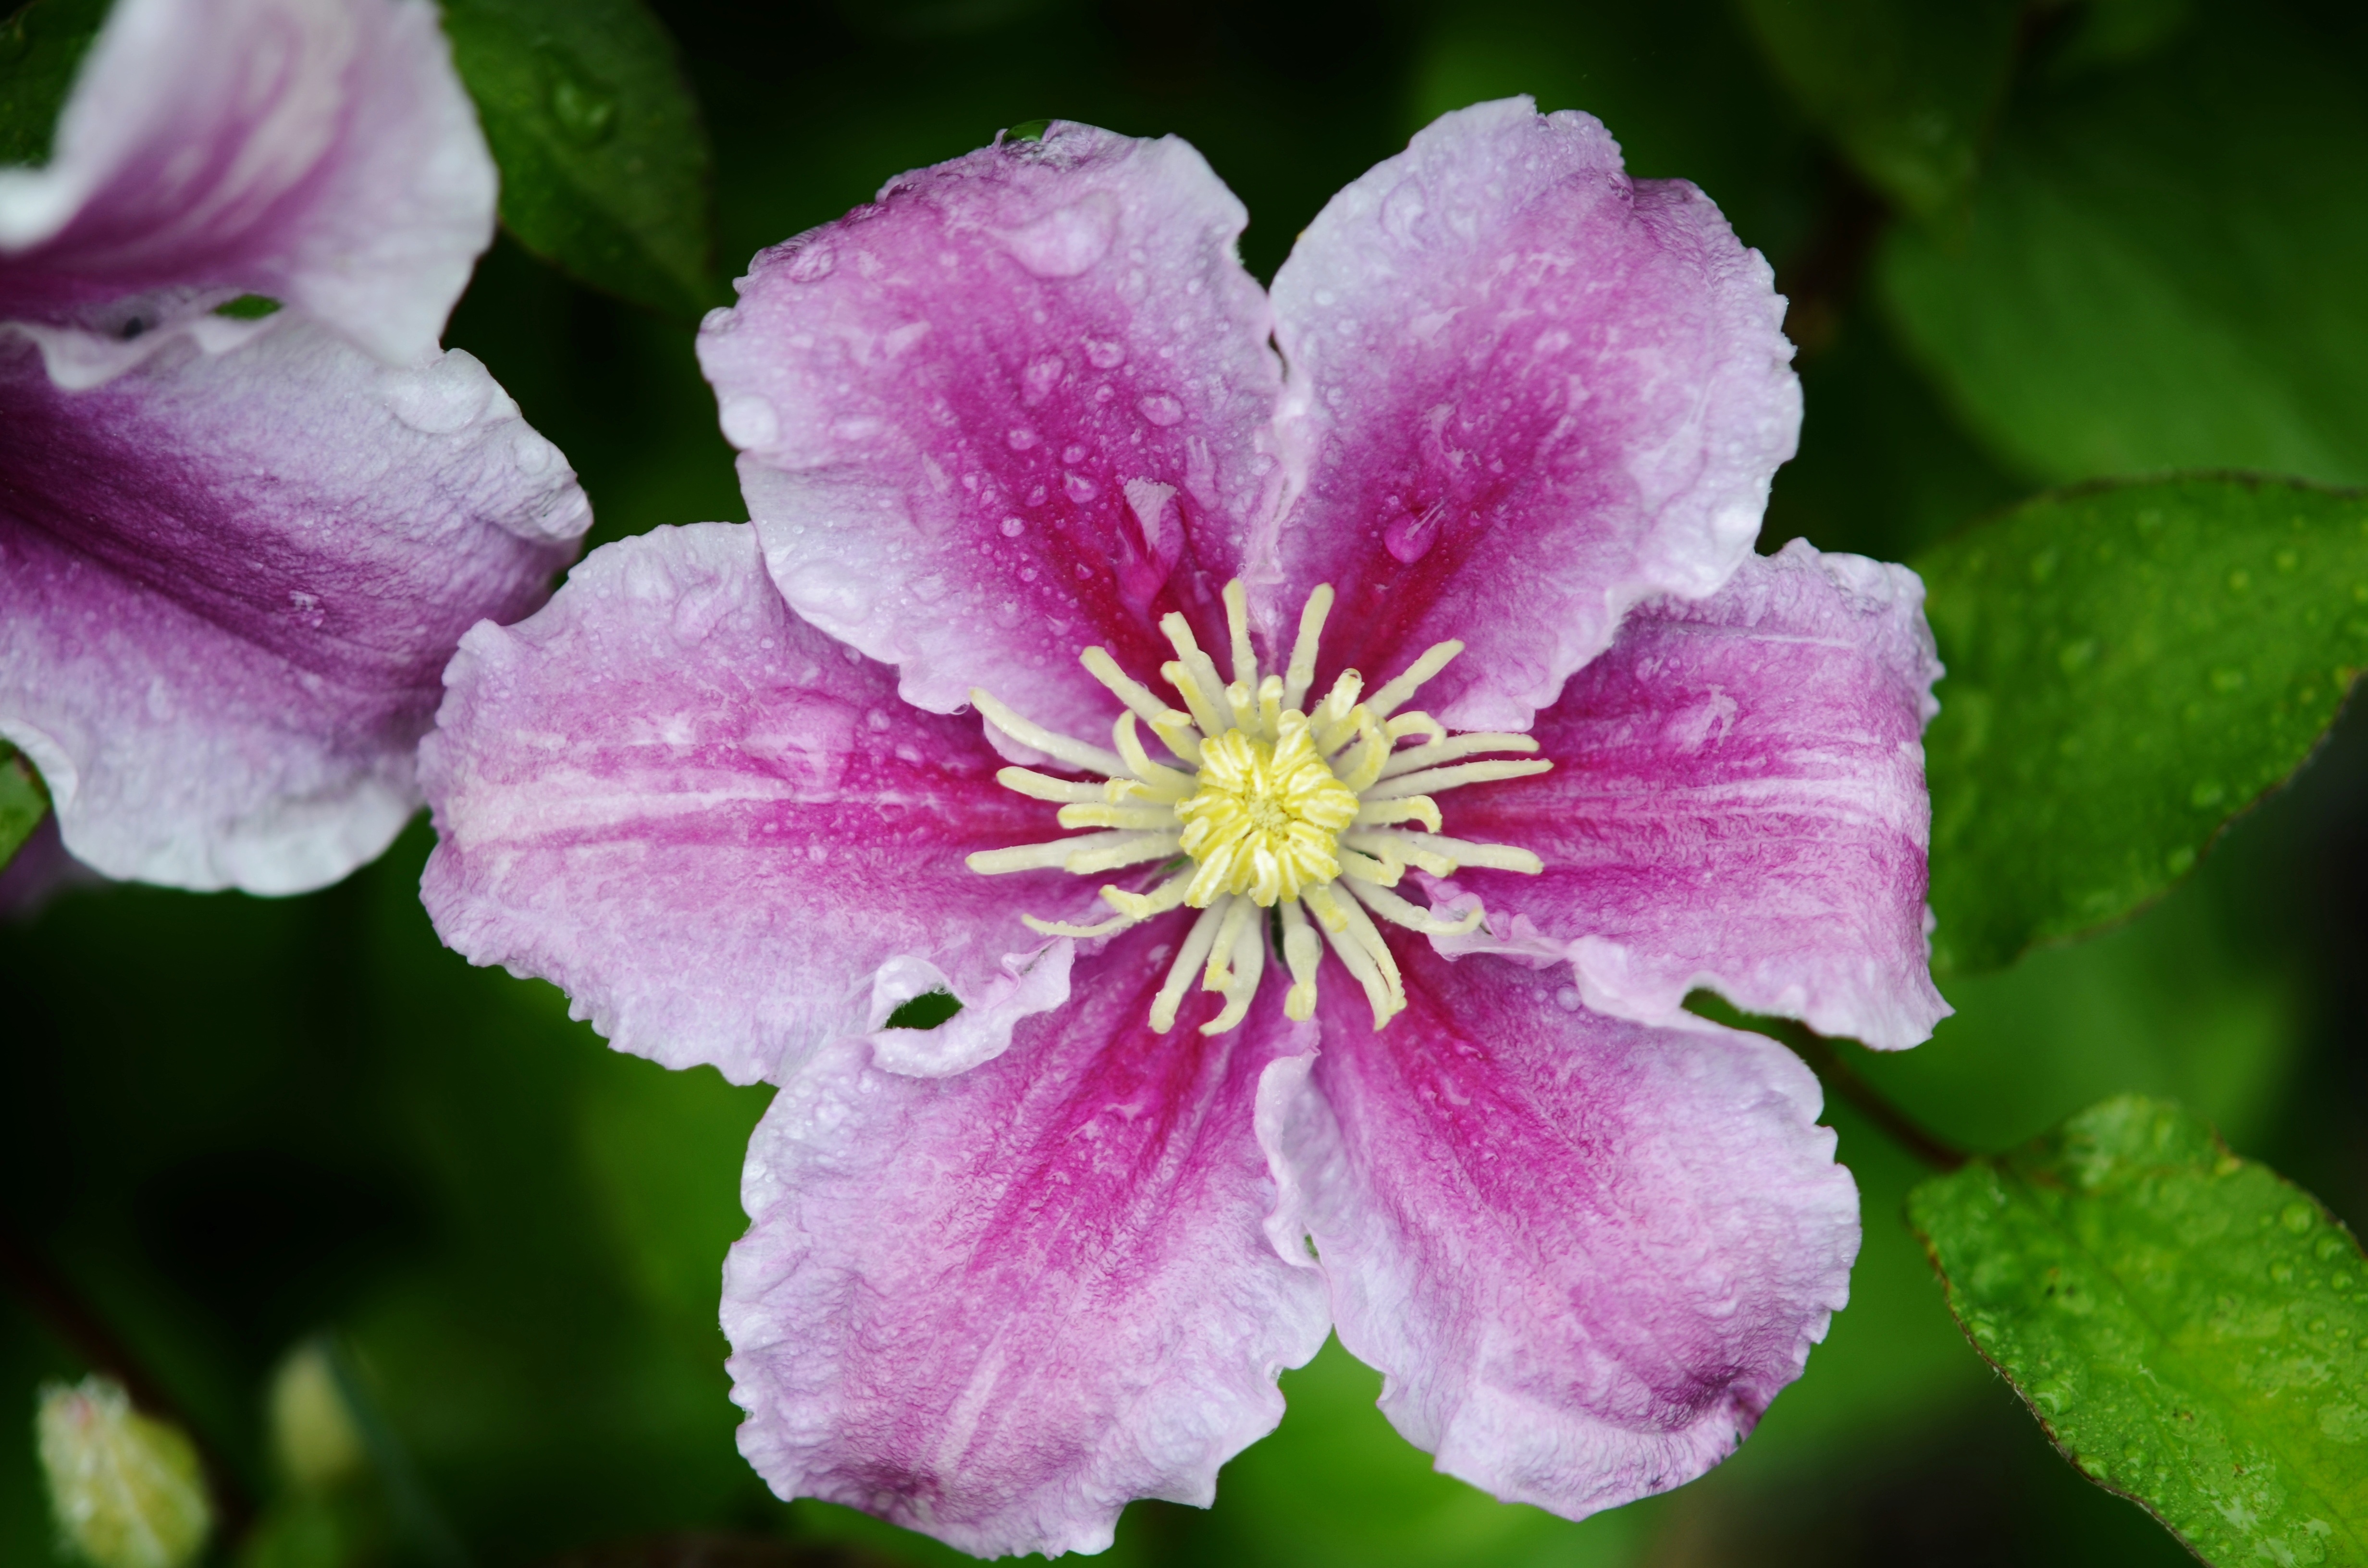
nature, blossom, plant, white, flower, petal, bloom, summer, floral, spring, green, natural, yellow, garden, pink, flora, close up, shrub, clematis, macro photography, flowering plant, woody plant, land plant